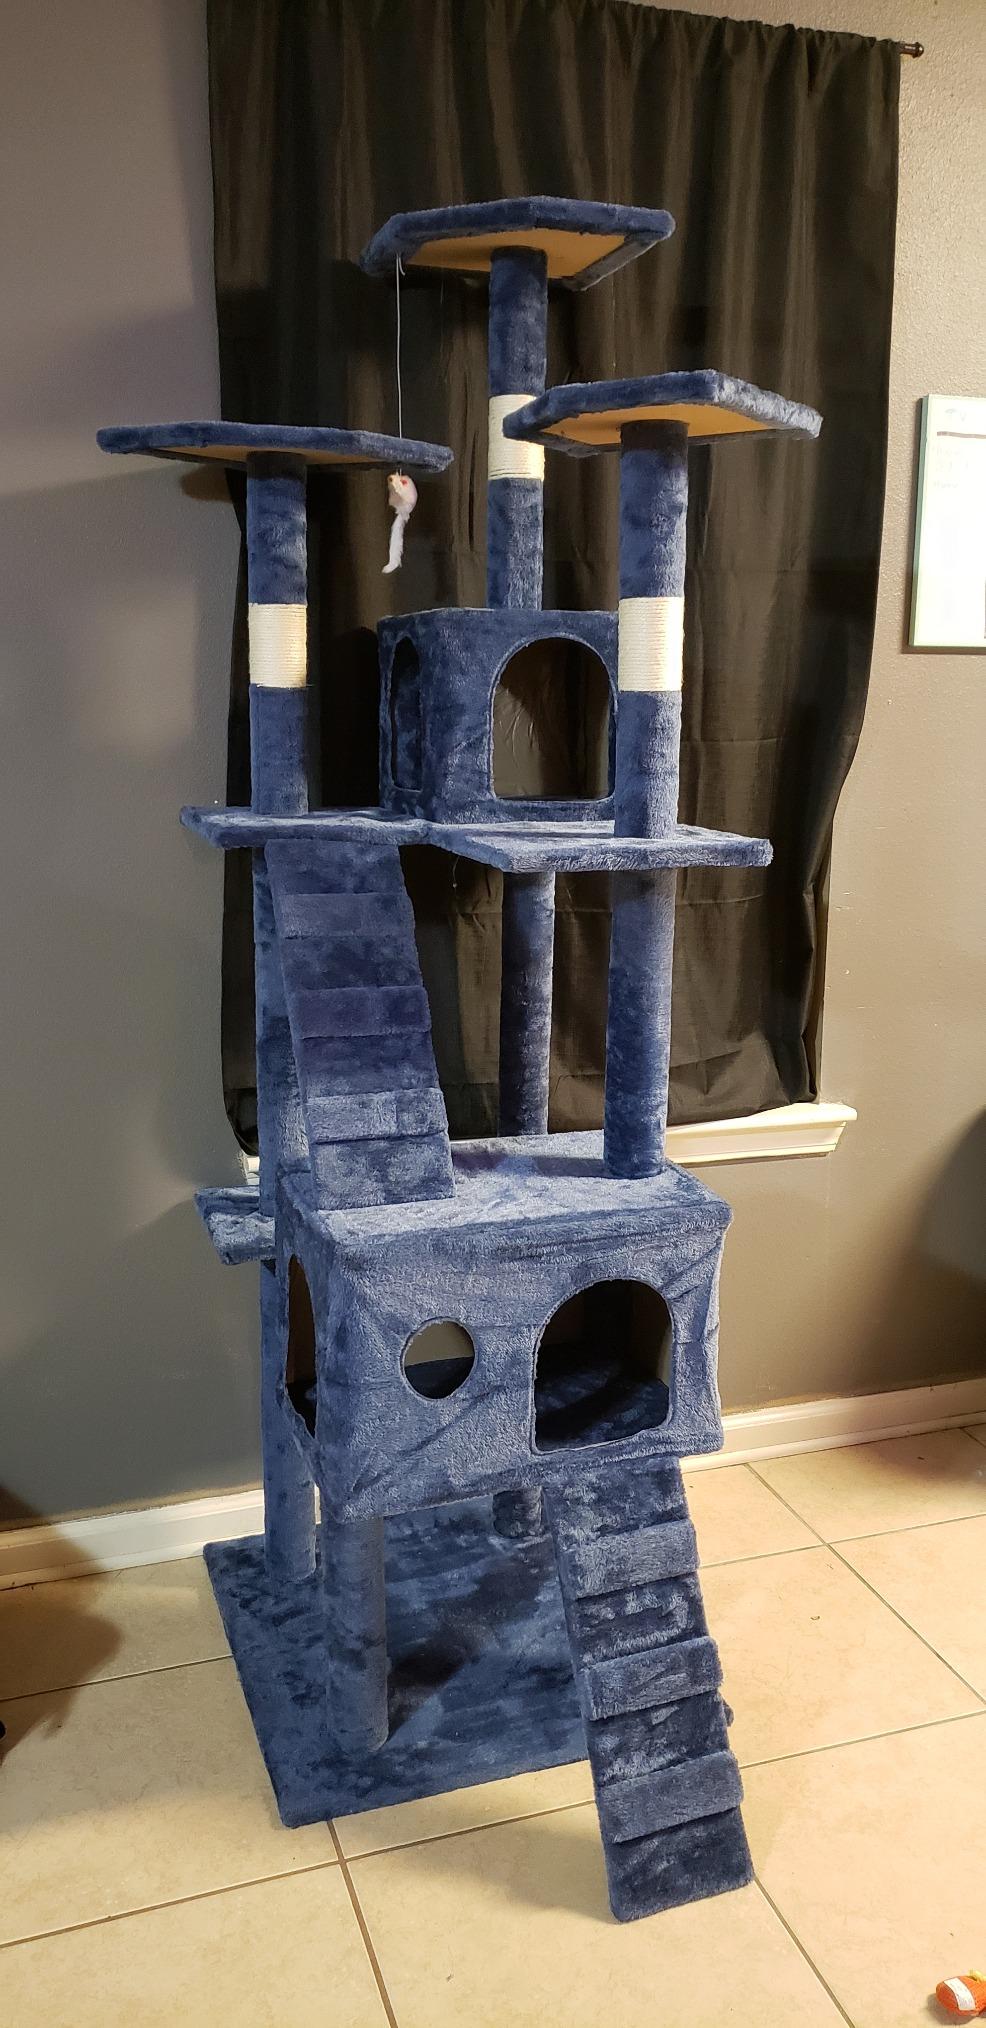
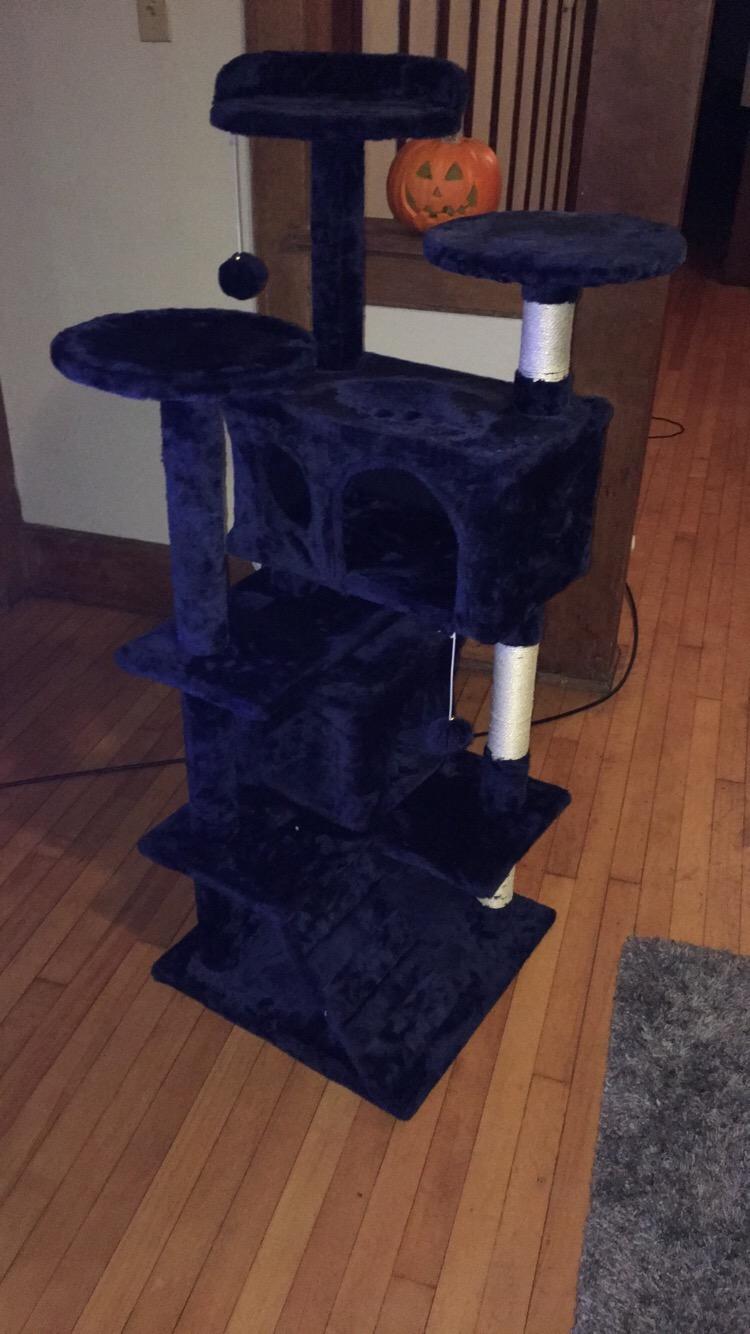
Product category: items_cat tree
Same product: no